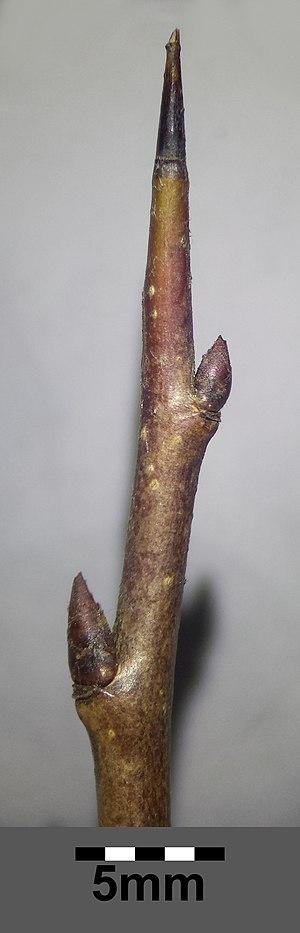
Le Poirier sauvage européen est une espèce de poiriers de la famille des Rosaceae, présent dans les haies et les bois de toute l'Europe, exceptée de l'Europe du Nord. À la différence du poirier commun cultivé, ses rameaux peuvent porter une épine terminale et ses fruits sont petits et de saveur âpre.